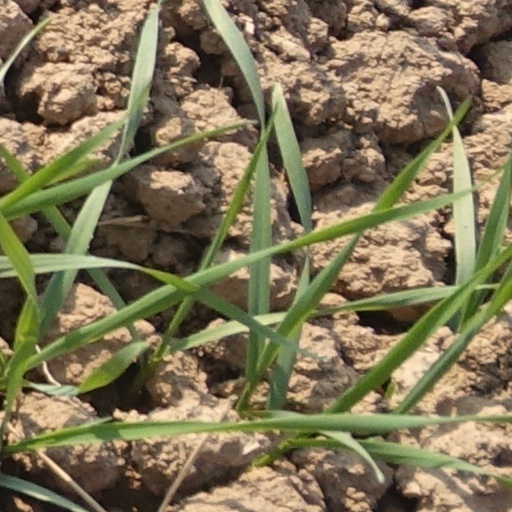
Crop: wheat